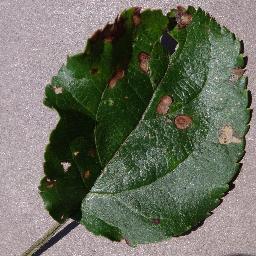
Label: Apple___Black_rot